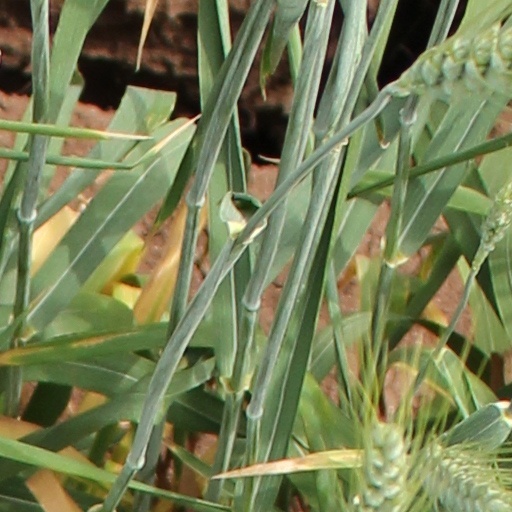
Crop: wheat